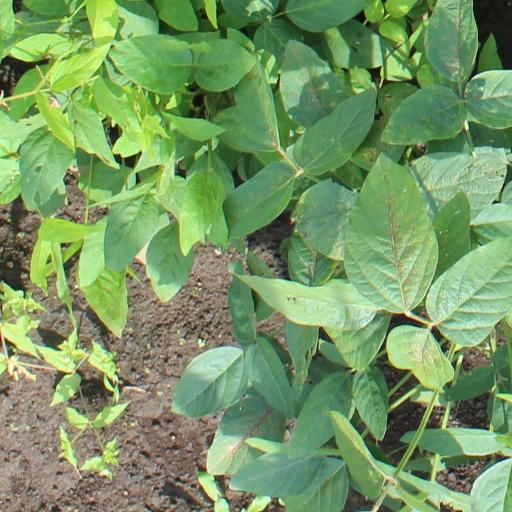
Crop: soybean